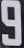
Number: 9